CAMP (company)

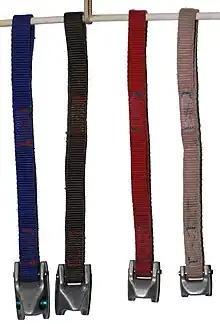
Tricams made by CAMP

CAMP (also spelled C.A.M.P., and called "Camp", the Italian abbreviation for "Costruzione Articoli Montagna Premana"; the English equivalents are "Manufacturing", "Articles", "Mountain", "Premana") manufactures equipment for climbing and associated activities such as ski mountaineering and industrial safety (i.e., working at heights). The company is based in Italy.